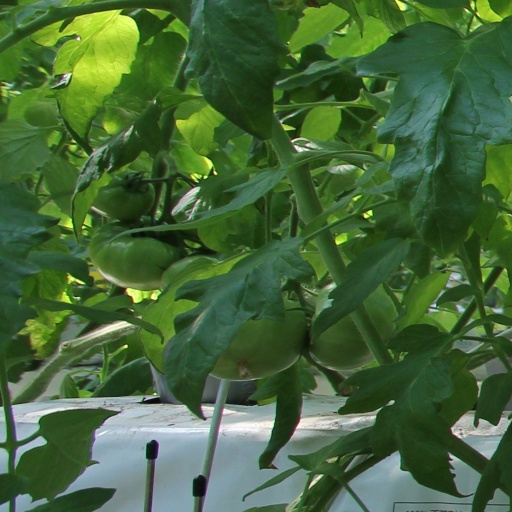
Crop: tomato